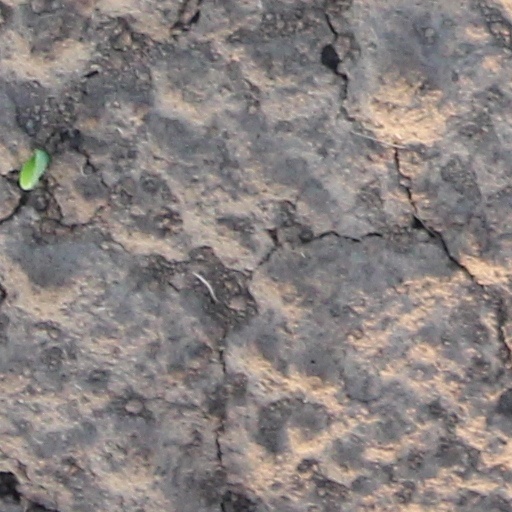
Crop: wheat